Sunshine Superman (film)

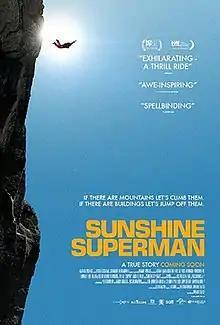
Film poster

Sunshine Superman is a 2014 documentary film that depicts the life and death of Carl Boenish, an American freefall cinematographer considered the "father of BASE jumping". The film was produced and directed by Marah Strauch and produced by Eric Bruggemann. It is a co-production of Scissor Kick Films (US) and Flimmer Films, and co-producer Lars Løge (Norway). It premiered as an Opening Night film at the Toronto International Film Festival on September 4, 2014. It was released in North America by Magnolia Pictures on May 22, 2015, and later internationally by Universal Pictures. It had its North American broadcast premiere on CNN on January 17, 2016.